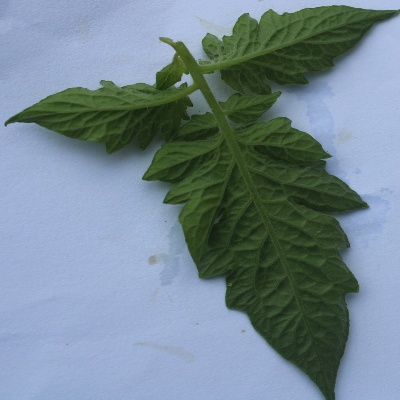
Crop: Tomato
Condition: healthy